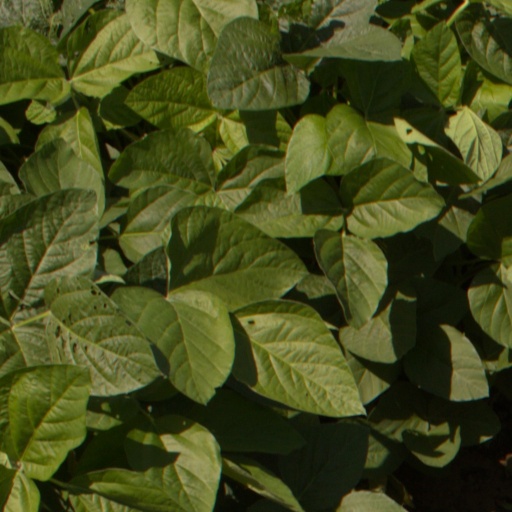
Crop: soybean